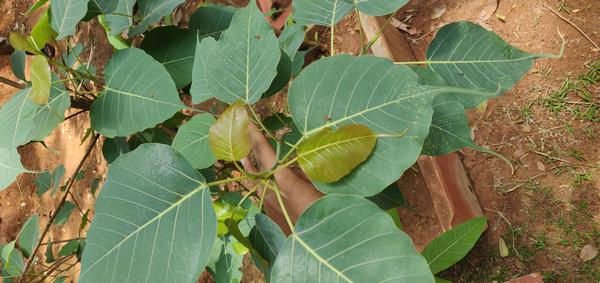
Plant: Arali